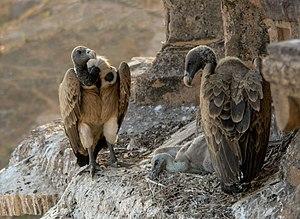
Vautours au nid (Gyps indicus), sur la tour du temple Chaturbhuj, Orchha, Madhya Pradesh, Inde. Русский: Индийский сип (Gyps indicus), город Орчха, штат Мадхья-Прадеш, Индия. Українська: Сипи індійські (Gyps indicus) у своєму гнізді, Орчга, Мадх'я-Прадеш, Індія Português: Abutres-de-bico-longo (Gyps indicus) em seu ninho, na cidade de Orchha, estado indiano de Madhya Pradesh. Bosanski: Indijski sup (Gyps indicus) u svom gnijezdu, Orchha, Madhya Pradesh, Indija. Magyar: Hosszúcsőrű keselyűk (Gyps indicus) a fészekben (Órcsha, Madhja Prades, India) Italiano: Grifoni indiani (Gyps indicus) nel loro nido, nei pressi di Orchha, in India. 한국어: 인도 마디아프라데시 주 오르챠의 둥지에 앉아 있는 인도 독수리 (Gyps indicus)들.
Le Madhya Pradesh est un État au centre de l’Inde. Sa capitale est Bhopal.
Le Vautour indien est une espèce d'oiseaux de la famille des Accipitridés.